Denbigh

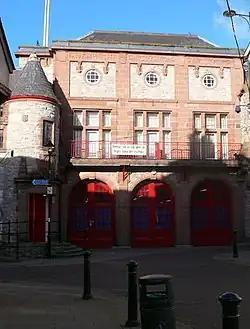
Denbigh Town Hall

The North Wales Hospital was established in the 1840s, caring for people with psychiatric illnesses. The hospital became the town's largest employer. The hospital closed in 1995 and has since fallen into disrepair. In October 2008, a special series of episodes of Most Haunted, titled "Village of the Damned", was broadcast from the North Wales Hospital over 7 days. As of October 2018, the derelict building has passed into the ownership of Denbighshire County Council.